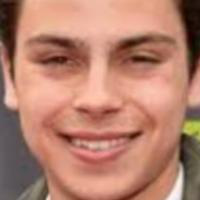
Age group: age 11-20